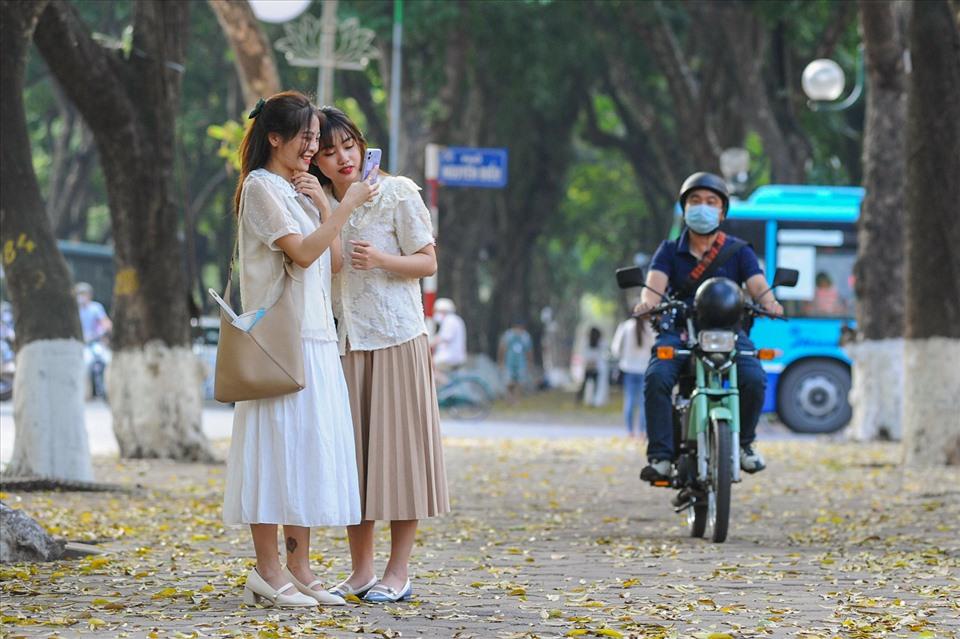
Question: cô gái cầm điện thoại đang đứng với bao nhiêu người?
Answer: một người